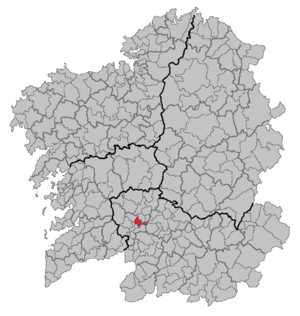
Cenlle est une commune de la comarque d'O Ribeiro, province d'Ourense en Galice. Le chef lieu de la commune est la localité de Santa María de Cenlle. Commune située entre la rivière Avia et le fleuve Miño. Population recensée en 2003 : 1 601 habitants, en 2004 : 1 575 habitants.